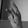
ASL letter: K